Ten Thousand Buddhas Monastery

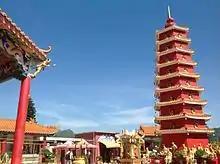
View of the temple's pagoda

The Ten Thousand Buddhas Monastery is a mid-20th century Buddhist temple located in Sha Tin, Hong Kong, at 220 Pai Tau Village. Its designation as a monastery is actually a misnomer because there are no monks residing at the complex, which is managed solely by laypersons. Both the main temple building and the pagoda are listed as Grade III historic buildings by the Hong Kong Government.